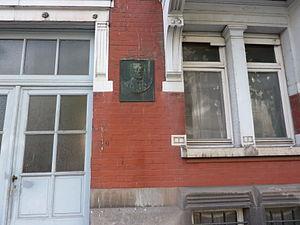
Plaque commémorative Philippe Baucq avenue de Roodebeek n°49 à Schaerbeek, Bruxelles, Belgique.
Philippe François Victor Baucq né le 13 mars 1880 à Bruxelles et exécuté par les Allemands le 12 octobre 1915 au Tir national à Schaerbeek, est un architecte belge et un héros de la Première Guerre mondiale.
L'avenue de Roodebeek est une avenue bruxelloise de la commune de Schaerbeek qui va de la place de Jamblinne de Meux à l'avenue de Mars et est prolongée par la chaussée de Roodebeek sur la commune de Woluwe-Saint-Lambert.